Robin Toner

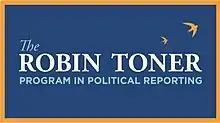
Robin Toner Program logo

Toner died of complications resulting from colon cancer on December 12, 2008, and was interred at Oak Hill Cemetery in Washington, D.C.